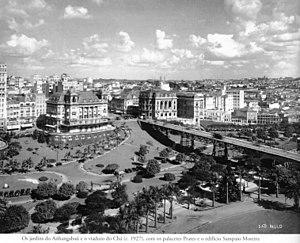
Vale do Anhangabaú est une zone au centre-ville de São Paulo, située entre les viaducs do Chá et Santa Ifigênia. Il s'agit d'un espace public communément qualifié de parc, où des événements sont traditionnellement organisés, tels que des manifestations publiques, des rassemblements politiques, des présentations et des spectacles populaires. Il est considéré comme le point qui sépare le vieux centre du nouveau centre.